Siege of Northern Homs

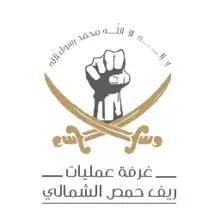
Logo of the rebel Northern Homs Countryside Operation Room

On 31 January 2016, Ahrar al-Sham, the al-Qadisiya Brigades, and the Herr Binafsah Brigade created an operation room in the pocket to respond to attacks from Shiite militias in parts of Homs and Hama with Russian air support.